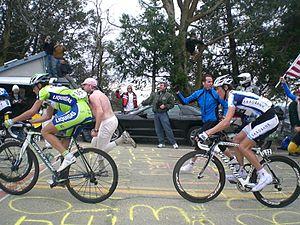
L'Italien Vincenzo Nibali suivi par le Luxembourgeois Andy Schleck au Mt. Palomar, Tour de Californie 2009.
Andy Schleck, né le 10 juin 1985 à Luxembourg, est un coureur cycliste luxembourgeois, professionnel de 2005 à 2014, vainqueur du Tour de France 2010 et trois fois meilleur jeune du Tour de France. Il est le fils de l'ancien coureur Johny Schleck et le frère de Fränk Schleck, également coureur cycliste.